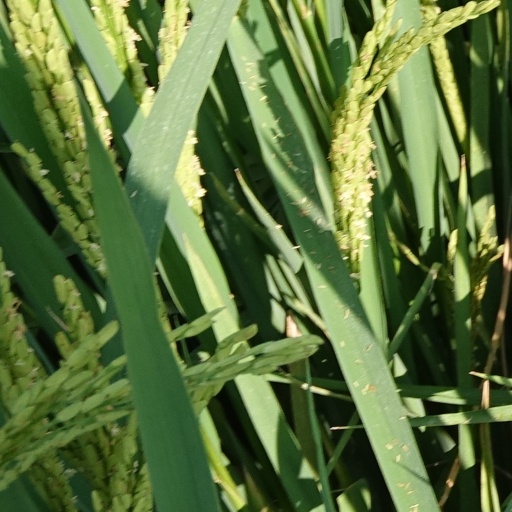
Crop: rice